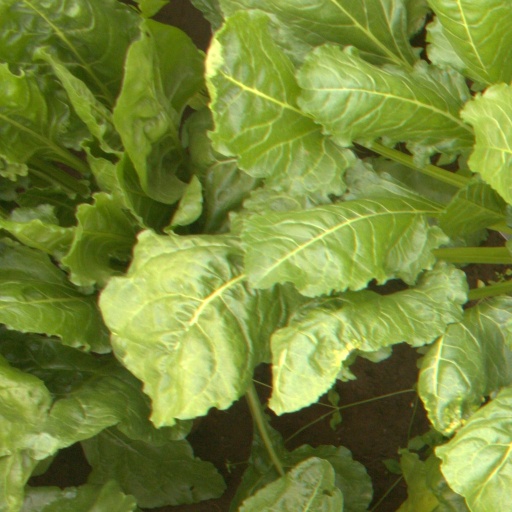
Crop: sugar beet